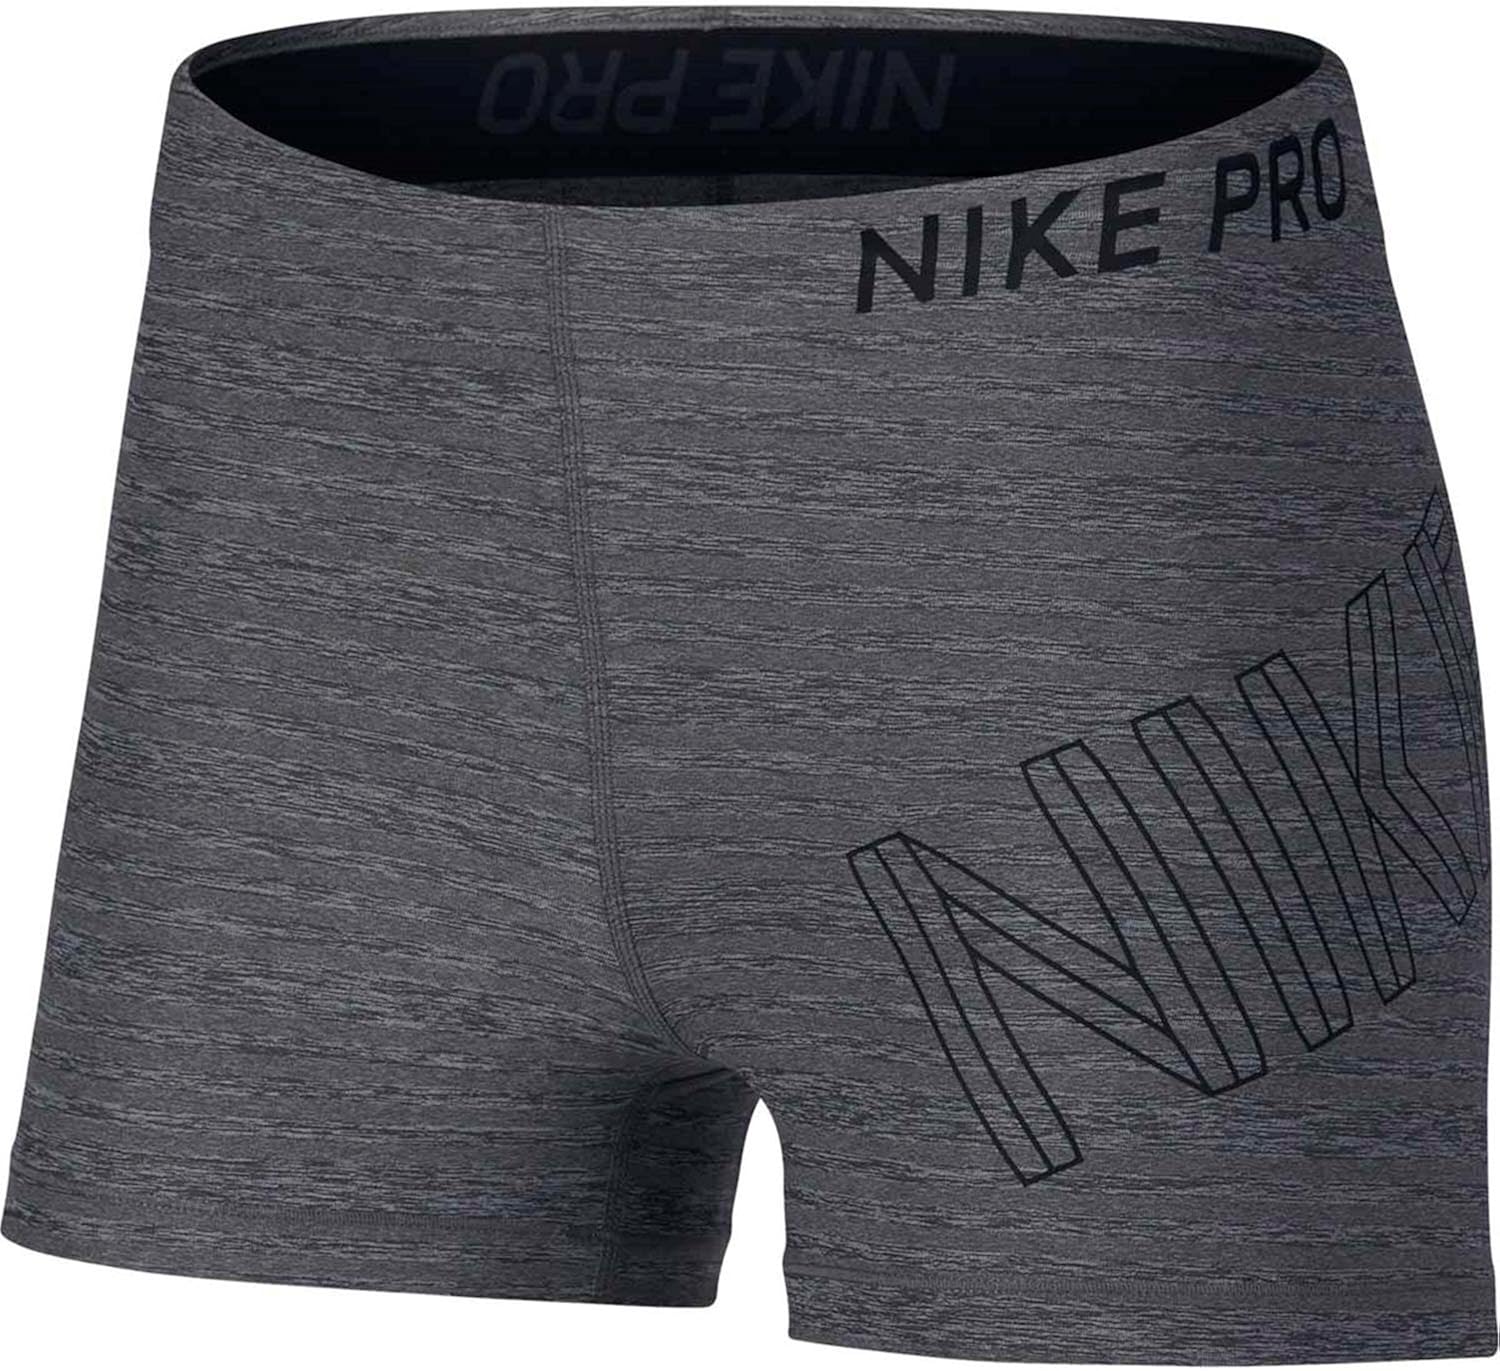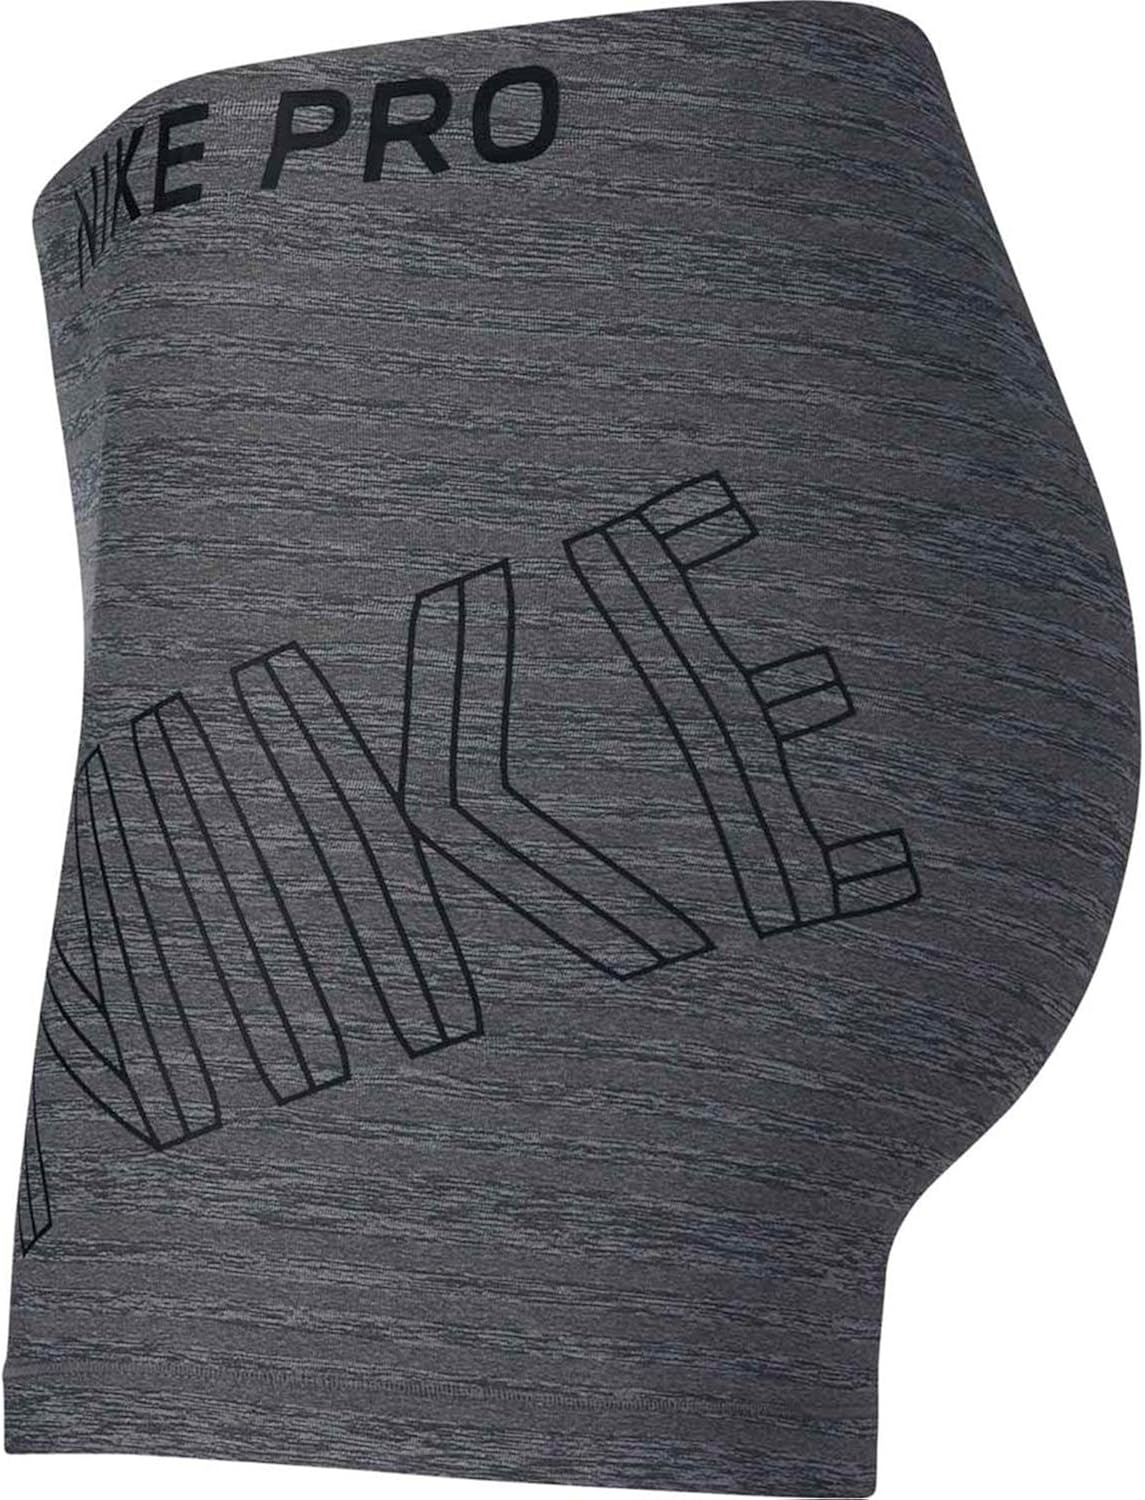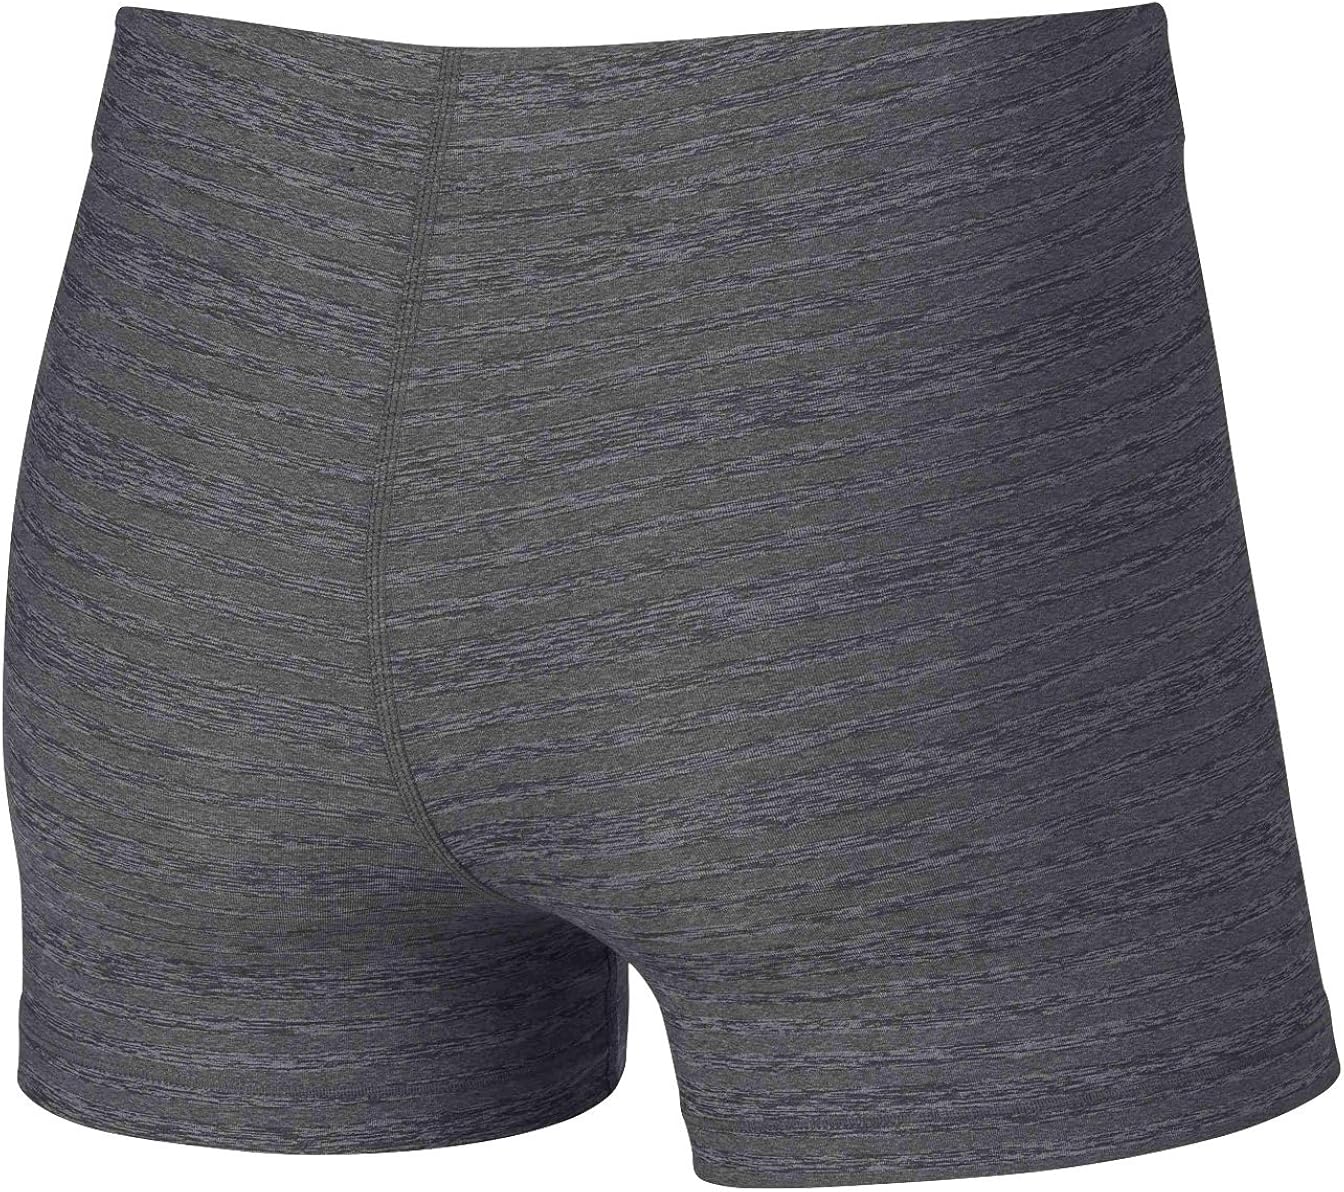
NIKE Pro Women's Training Shorts 3IN Carbon Heather,Large
Category: AMAZON FASHION
The Nike Dry Futura Older Kids' (Boys') Training T-Shirt is made with sweat-wicking fabric for all-day comfort at school or training.
Features: Heather | Elastic closure | Hand Wash Only | Dri-FIT technology helps keep you dry and comfortable | Flat elastic waistband offers a smooth fit that stays in place | Waistband can be worn folded over to expose a Nike Pro trademark in the back | 3" inseam offers ample coverage without restricting mobility | Smooth side seams curve around your leg, following the muscle line for a more natural fit and a soft feel against the skin